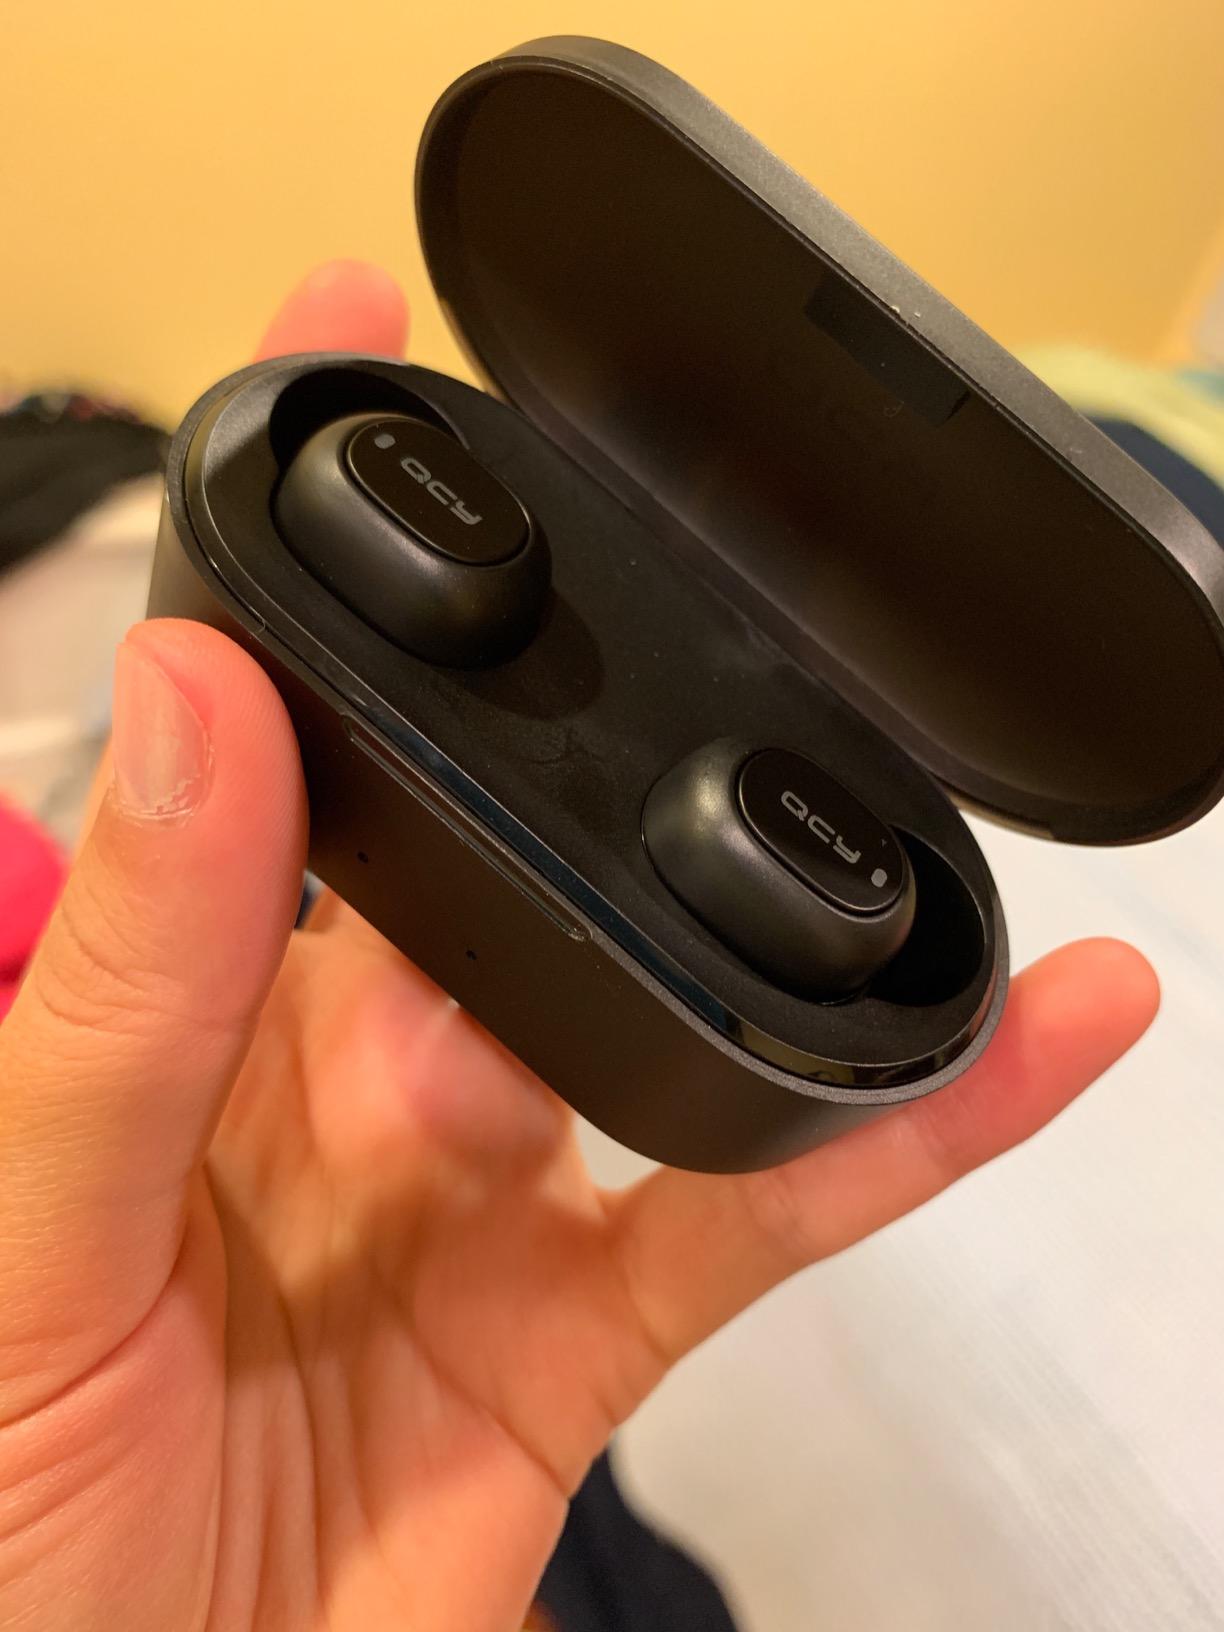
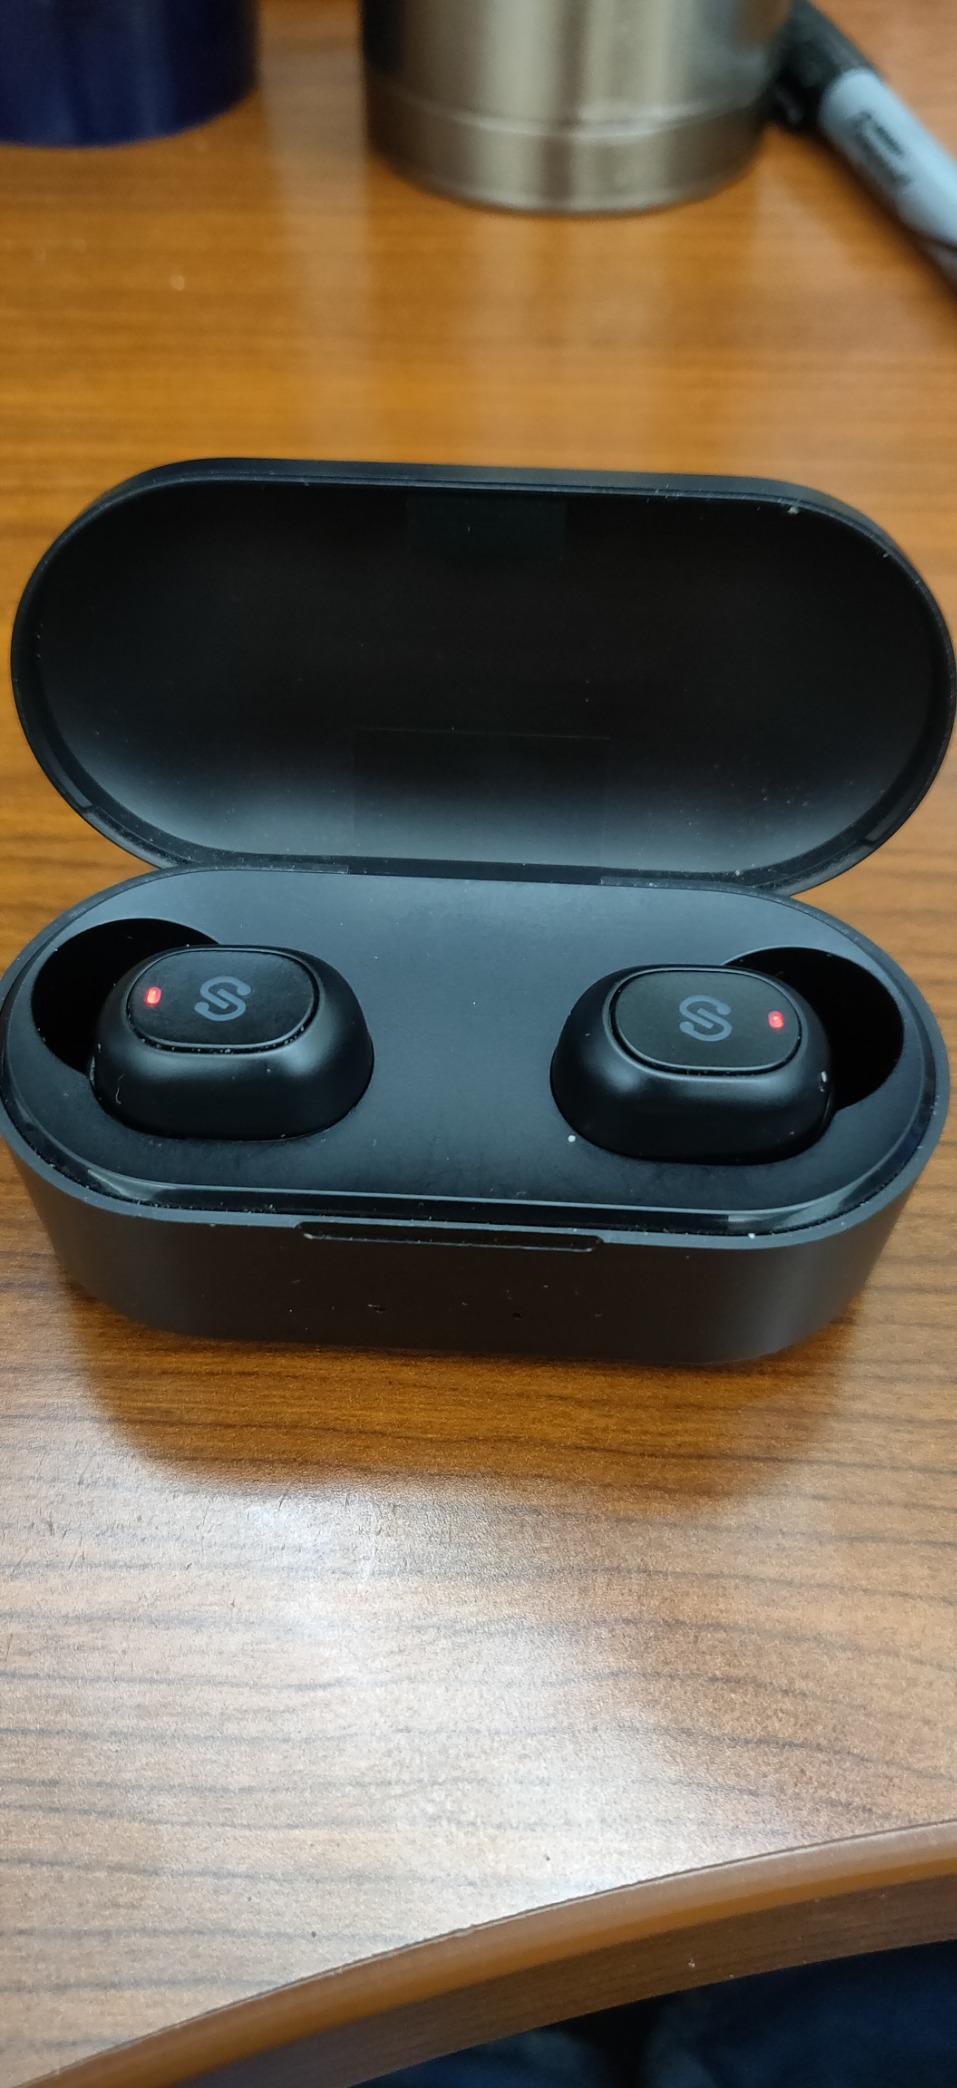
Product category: earbuds
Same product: no